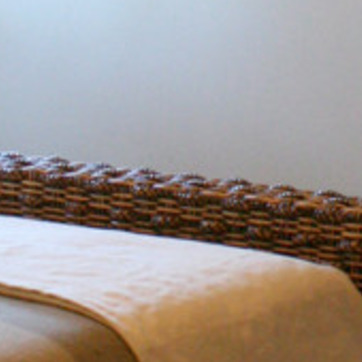
Material: other